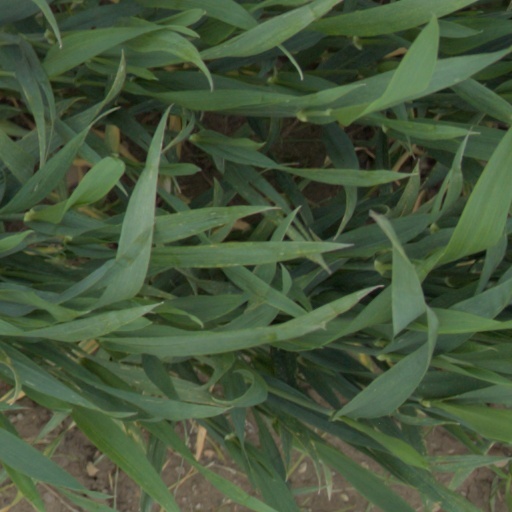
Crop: wheat